Alyssa Farah Griffin

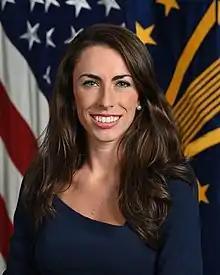
Official portrait, 2019

Alyssa Farah Griffin ( Farah; ; born June 15, 1989) is an American political strategist and television personality. She was the White House director of strategic communications and Assistant to the President in 2020 during the presidency of Donald Trump. In addition to appearing on CNN as a commentator, she is a co-host of the talk show "The View", for which she received a nomination for a Daytime Emmy Award.